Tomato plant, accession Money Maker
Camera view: bottom (45 deg); turntable rotation: 270 degrees
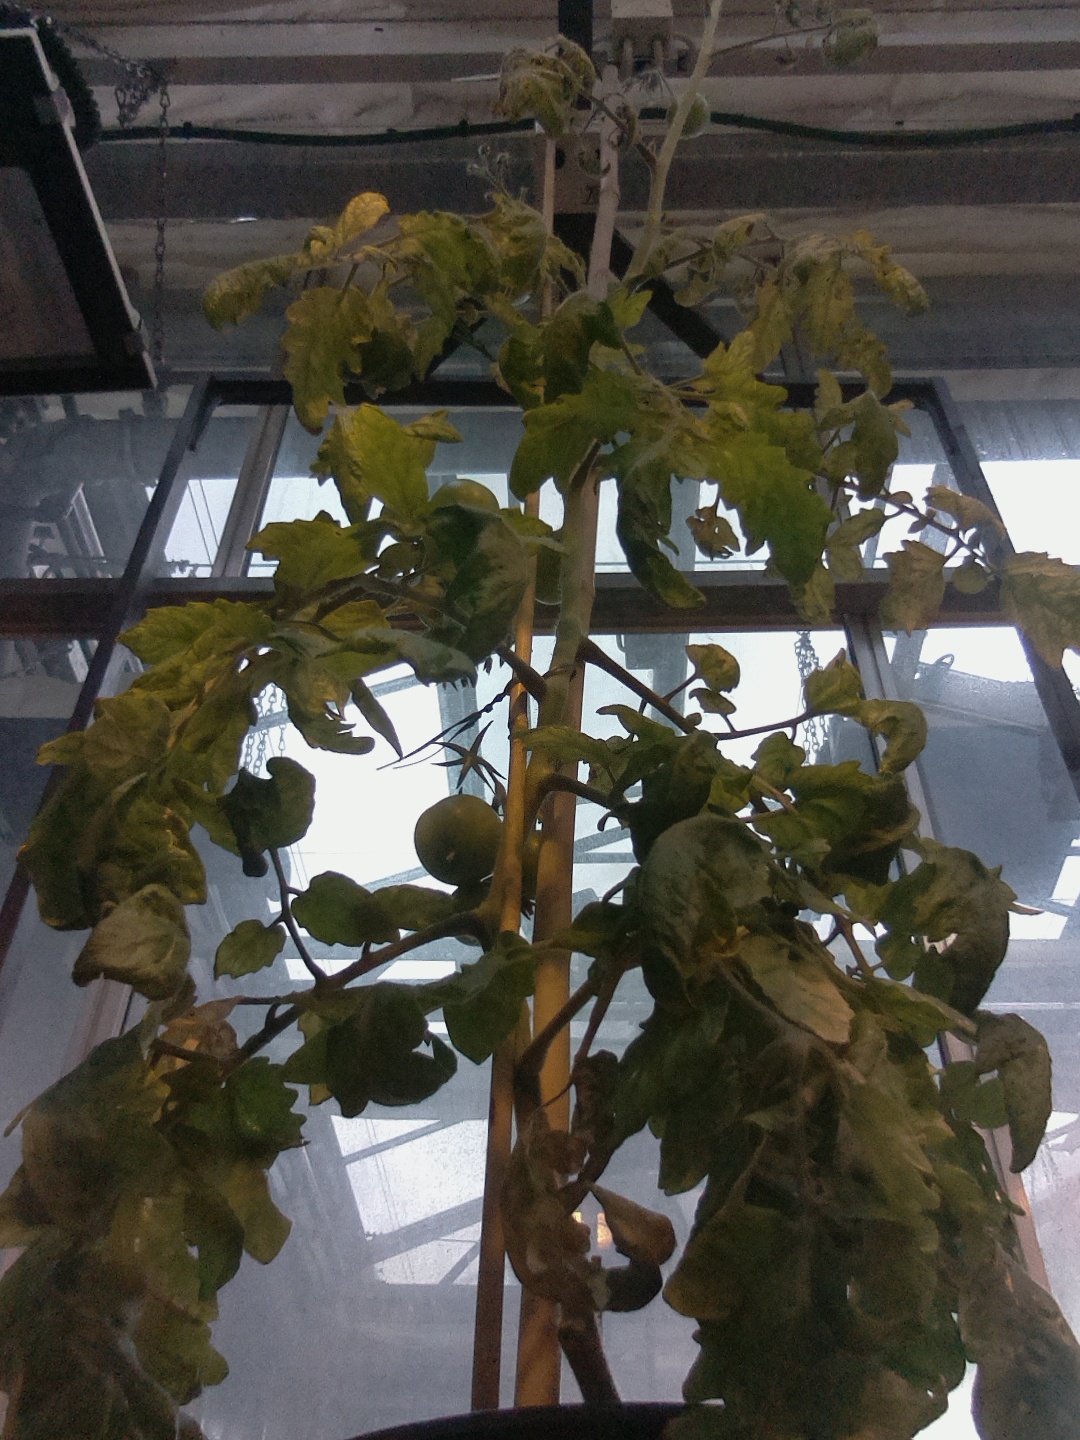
BBCH growth stage 78: 80% -90% of final fruit size